Ghost

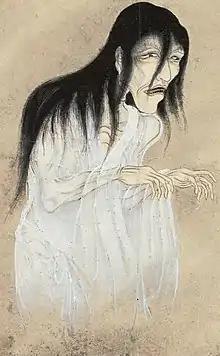
Yūrei (Japanese ghost) from the Hyakkai Zukan,

A notion of the transcendent, supernatural, or numinous, usually involving entities like ghosts, demons, or deities, is a cultural universal. In pre-literate folk religions, these beliefs are often summarized under animism and ancestor worship. Some people believe the ghost or spirit never leaves Earth until there is no-one left to remember the one who died.